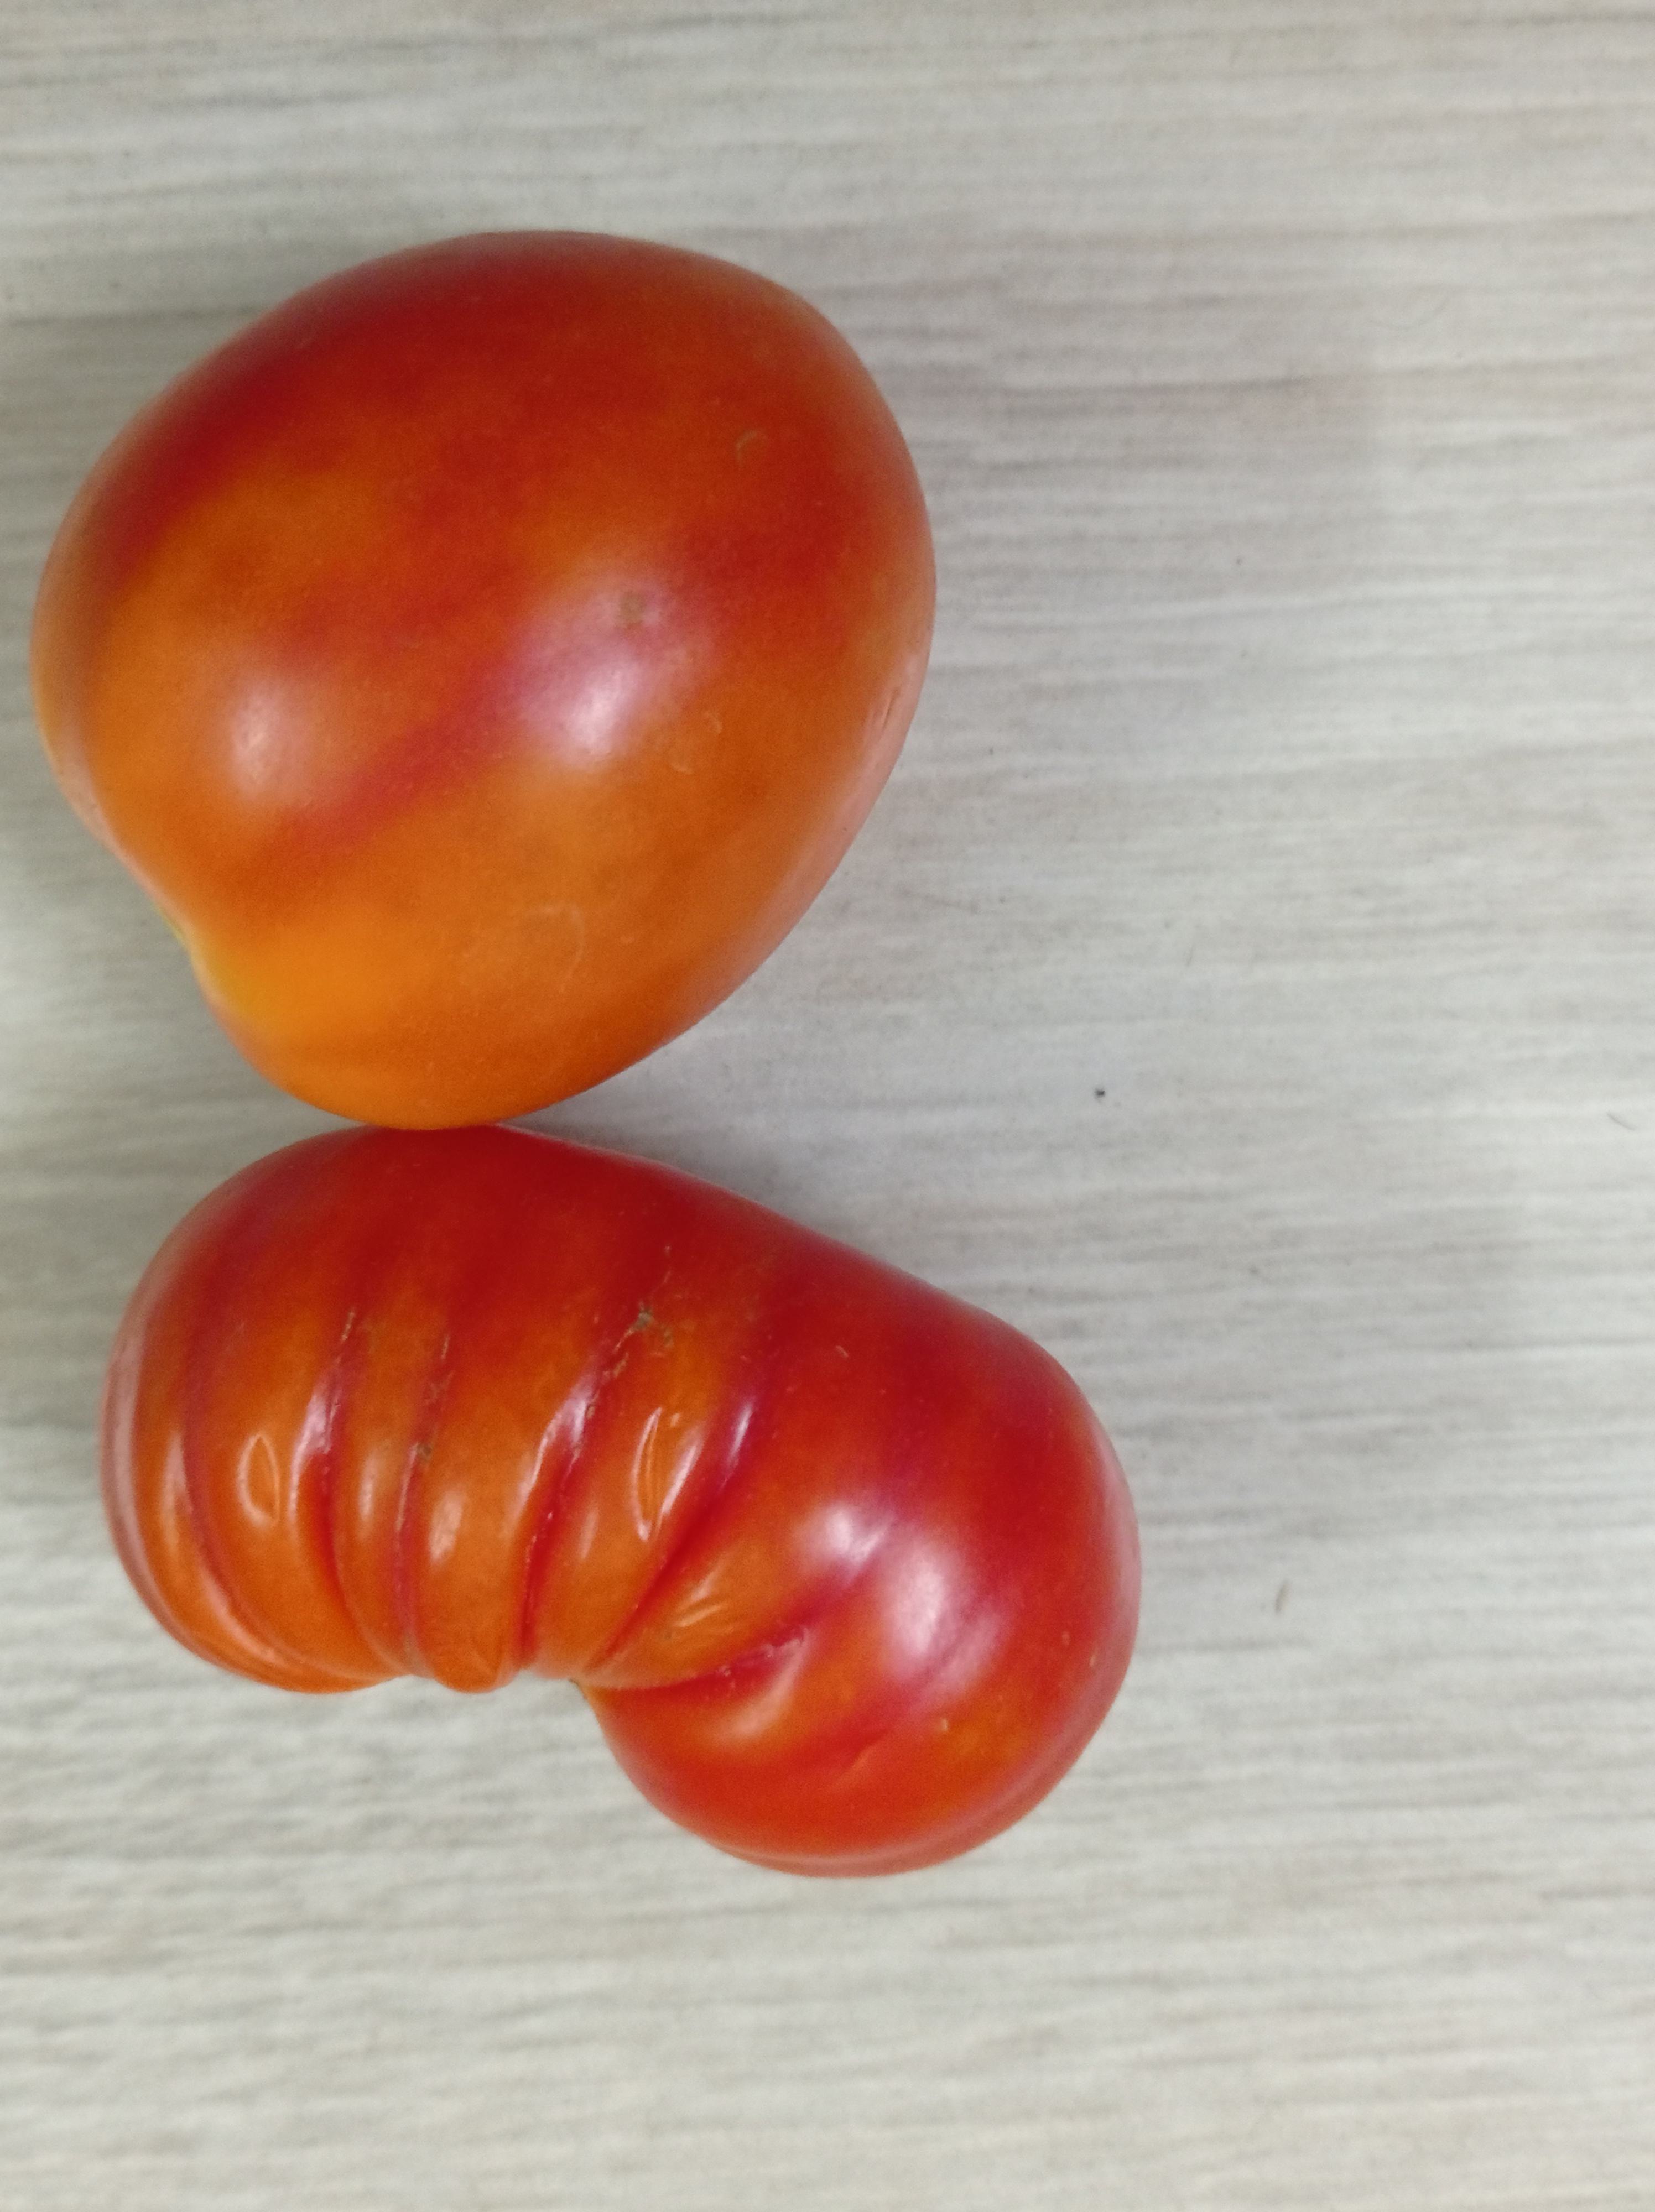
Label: Fresh